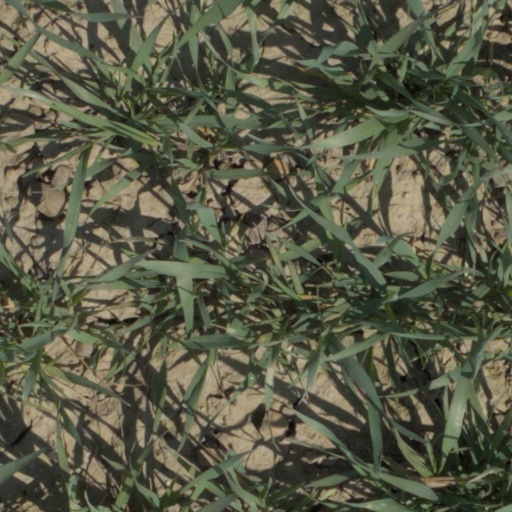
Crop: wheat